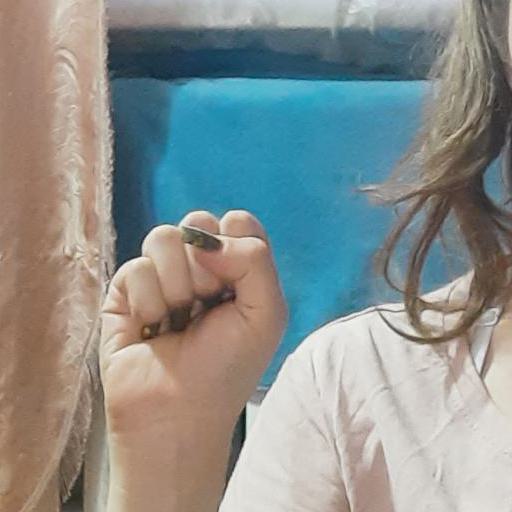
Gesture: fist